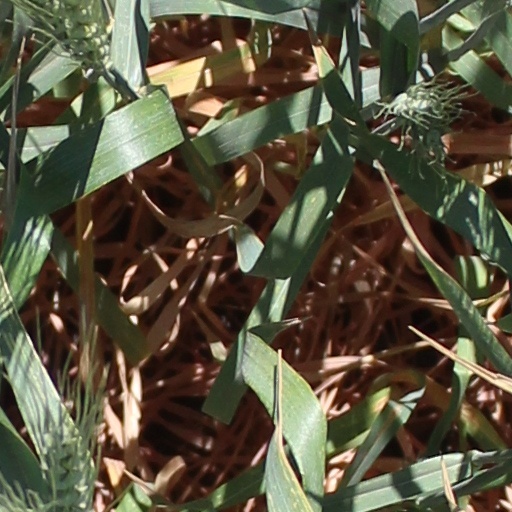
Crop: wheat